Qaraqosh

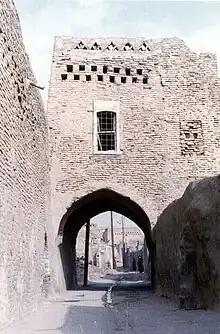
"Qaṭartā d'Beth īnā", an example of brick constructions in the old centre

It is thought that the ancient city of "Rasin" mentioned in some texts, the second city built by the Assyrian king Nimrud, was in Bakhdida.